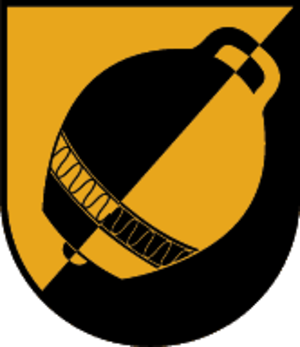
Namlos est une commune autrichienne du district de Reutte dans le Tyrol.